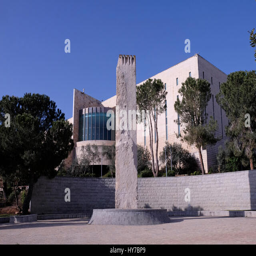
view building designed byperson and architect situated in neighborhood governmental